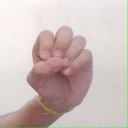
अक्षर: उ